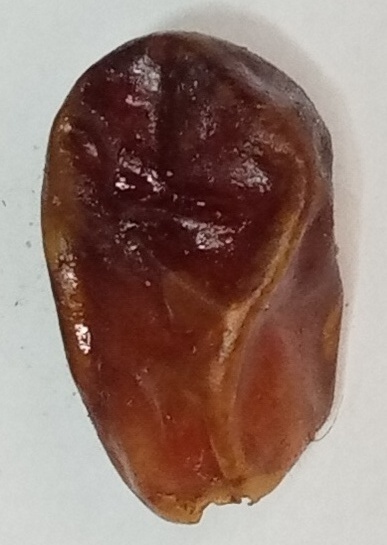
Variety: aseel
Size: medium
Grade: grade-1